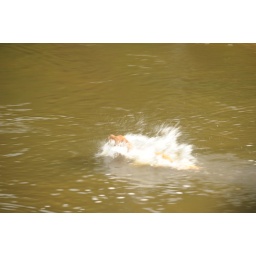
Dog jumping in water at Tyler lake